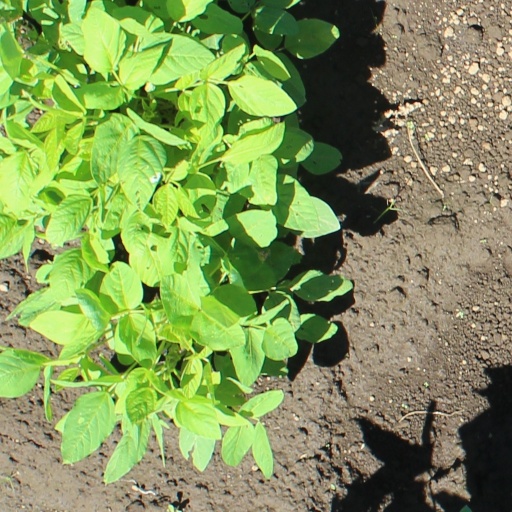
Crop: soybean